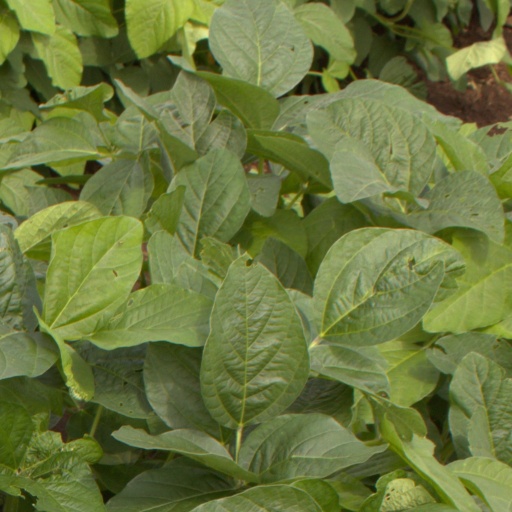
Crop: soybean